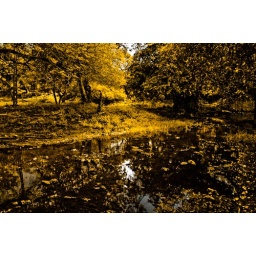
reflctions of trees and vegtation in a jungle pool in gir forest